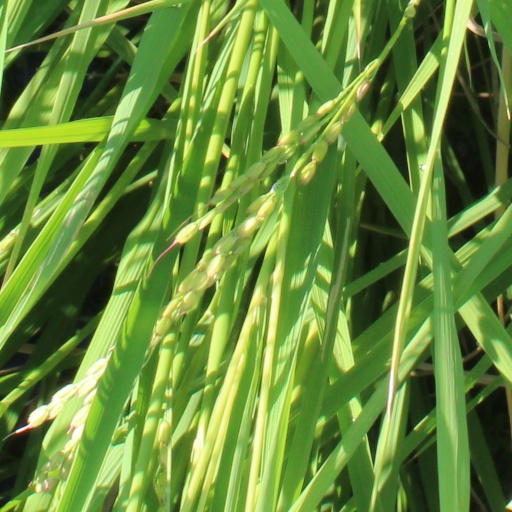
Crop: rice